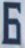
Number: 6